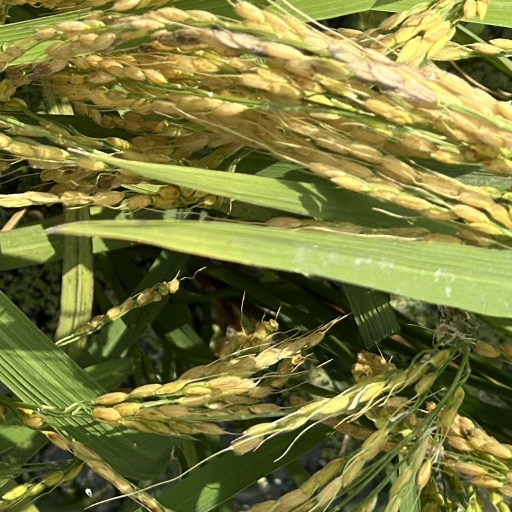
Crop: rice